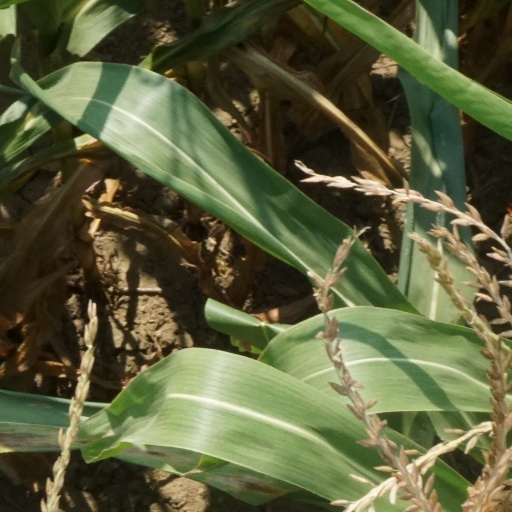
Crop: maize; corn